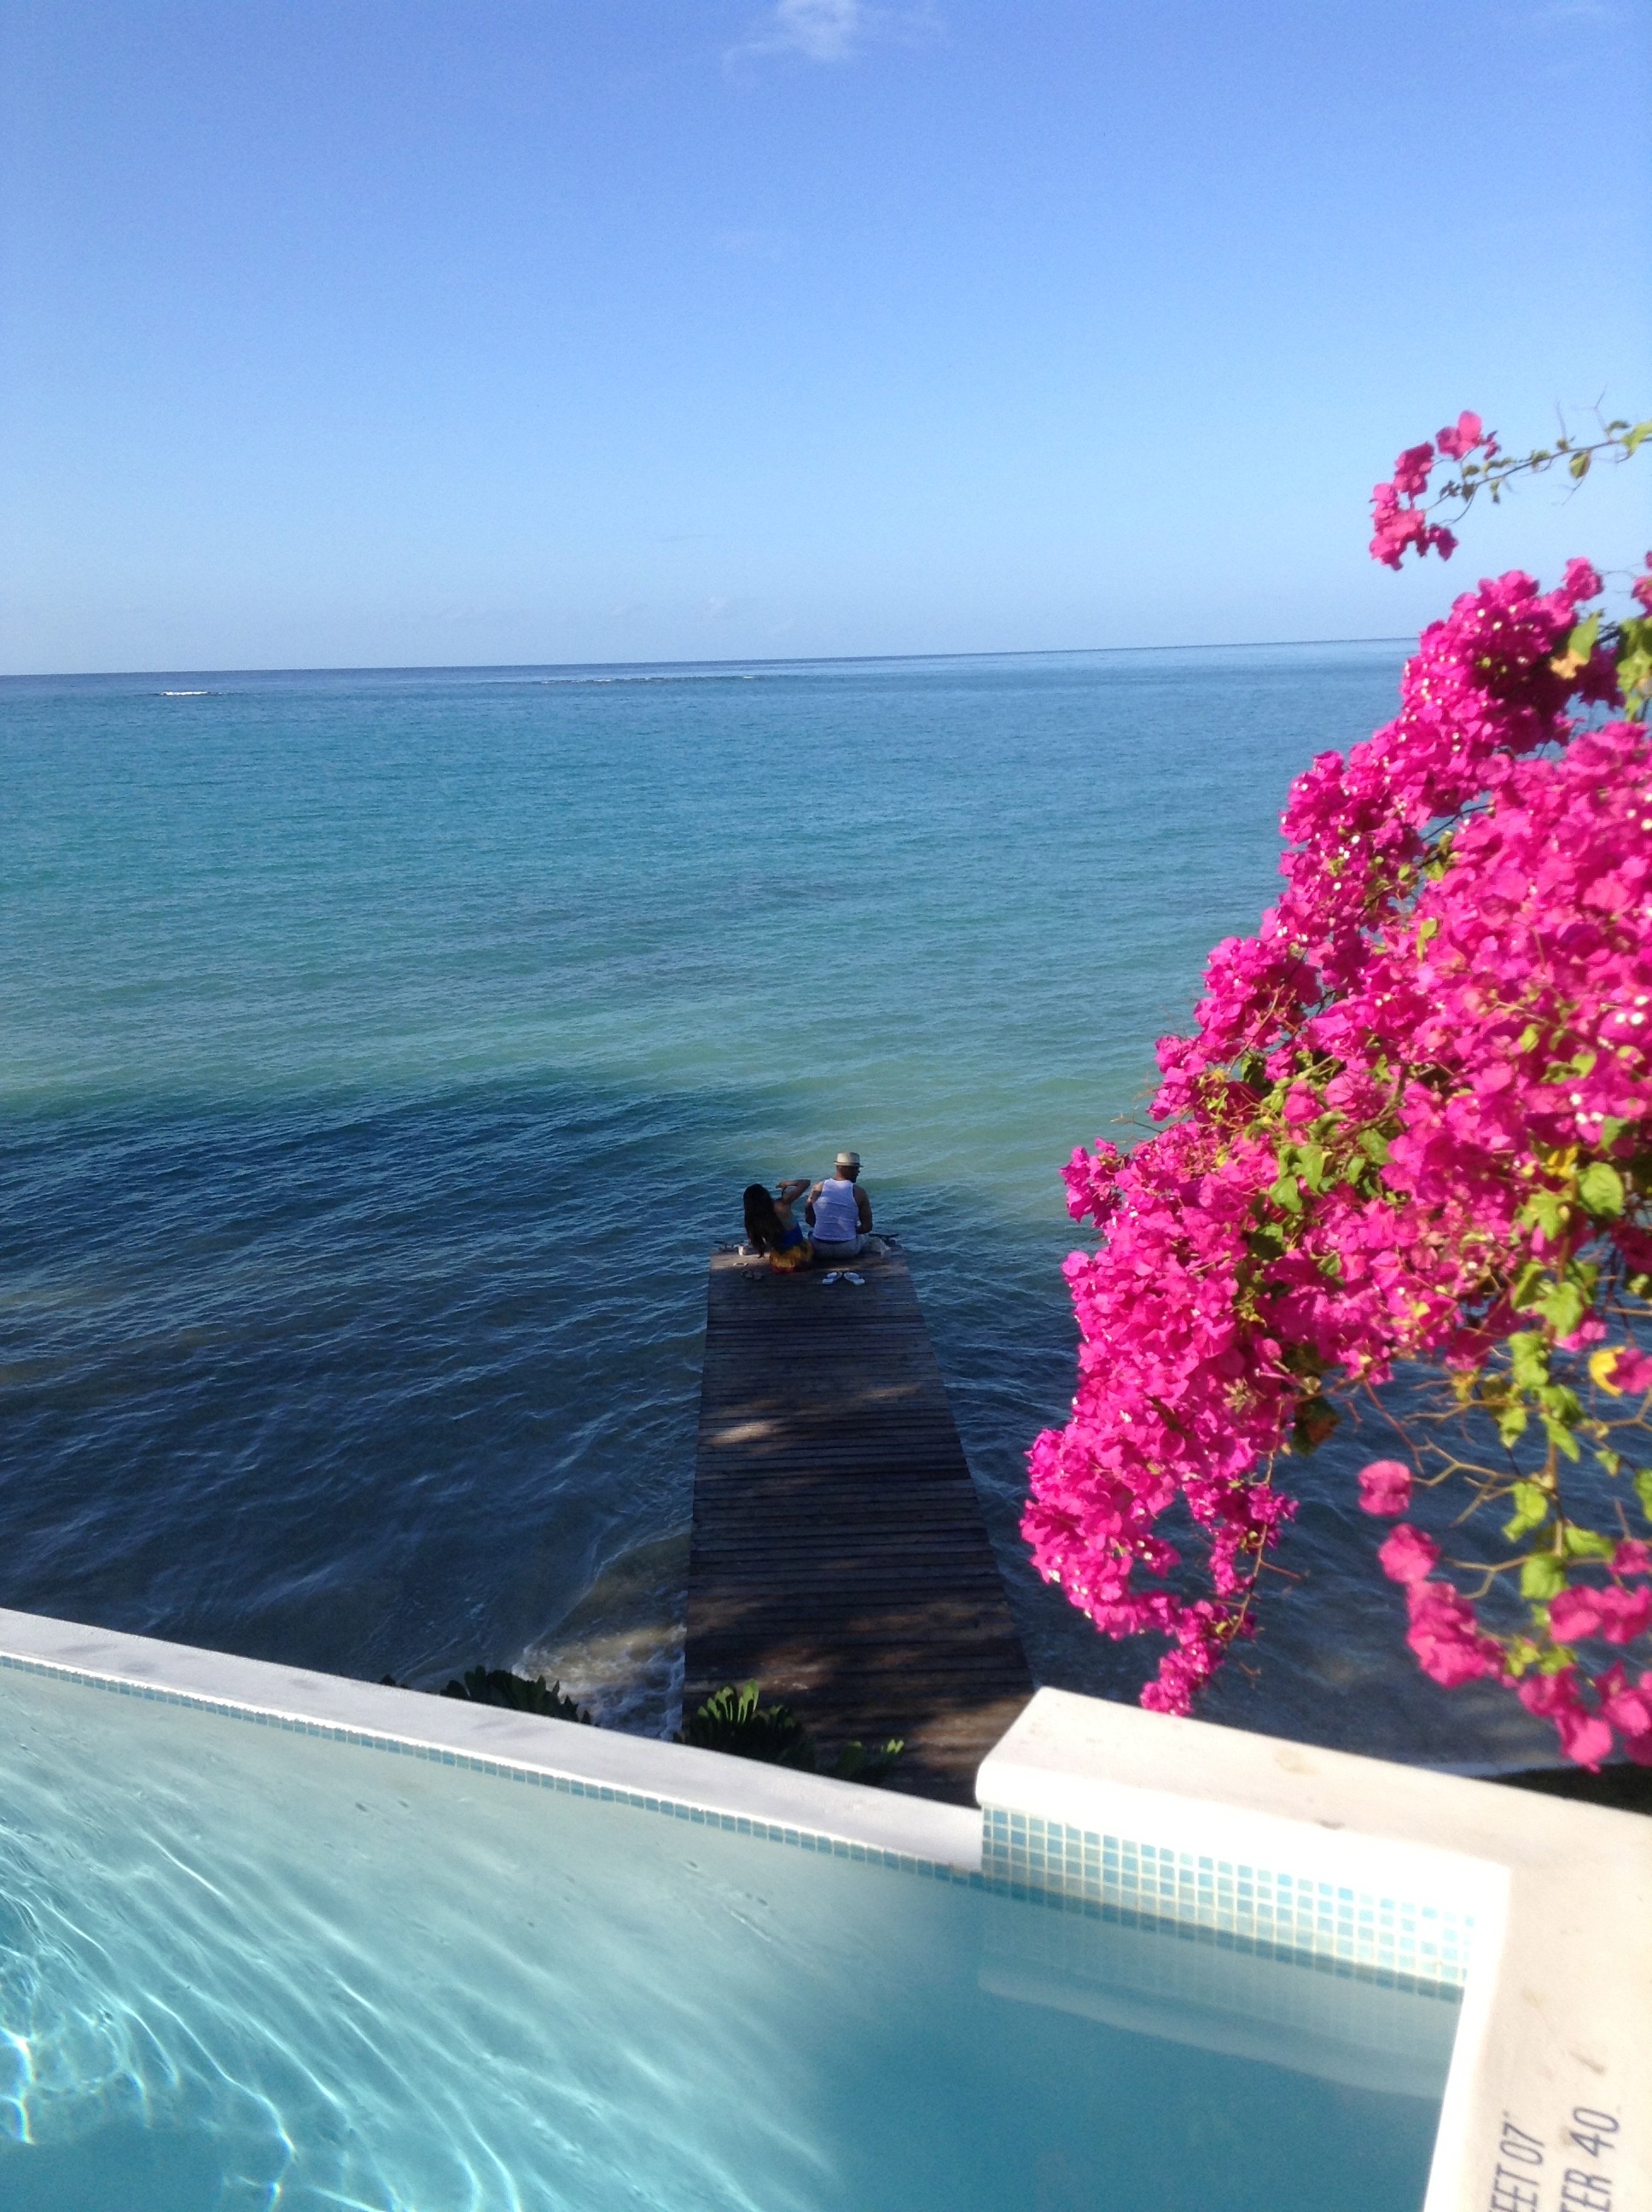
beach, sea, coast, ocean, vacation, bay, jetty, flowers, jamaica